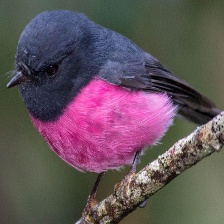
Species: PINK ROBIN
Scientific name: PETROICA RODINOGASTER
ImageNet parent category: robin